Tomáš Ujfaluši

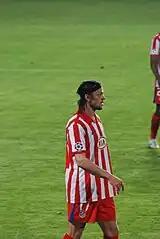
Ujfaluši playing for Atlético Madrid in 2009.

After nearly 150 official appearances for the "Viola" (albeit without silverware), being mainly used as a centre-back by coach Cesare Prandelli, Ujfaluši joined Atlético Madrid as a free agent. On 19 September 2010, during injury time of a 1–2 league loss against FC Barcelona at the Vicente Calderón Stadium, Ujfaluši made a late challenge on Lionel Messi, injuring his right ankle. The defender received a straight red card for his foul, and was subsequently banned for two games by the Spanish League's disciplinary committee.